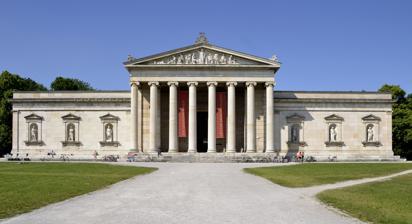
Building: Glyptothek
Country: Germany
Year built: 1830
This article is about the museum in Munich. For the museum in Copenhagen, see Ny Carlsberg Glyptotek . For the album by Momus, see Glyptothek (album) . Art museum in Munich, Germany Glyptothek Glyptothek The Glyptothek in Munich Location Munich , Germany Coordinates 48°08′47″N 11°33′57″E / 48.14639°N 11.56583°E / 48.14639; 11.56583 Type Art museum Website www .antike-am-koenigsplatz .mwn .de /en / The Glyptothek ( German: [ɡlʏptoˈteːk] ⓘ ) is a museum in Munich , Germany , which was commissioned by the Bavarian King Ludwig I to house his collection of Greek and Roman sculptures (hence γλυπτο- glypto- "sculpture", from the Greek verb γλύφειν glyphein "to carve" and the noun θήκη "container"). It was designed by Leo von Klenze in the neoclassical style , and built from 1816 to 1830. Today the museum is a part of the Kunstareal . History Detail of one of the niches on the façade The Glyptothek was commissioned by the Crown Prince (later King) Ludwig I of Bavaria alongside other projects, such as the neighboring Königsplatz and the building which houses the State Collection of Greek and Roman Antiquities , as a monument to ancient Greece . He envisioned a "German Athens", in which the ancient Greek culture would be remembered; he had this built in front of the gates of Munich. The Glyptothek is Munich's oldest public museum. The layout of the Königsplatz complex was designed by the architects Karl von Fischer and Leo von Klenze in 1815, the latter  arranged it in the style of a forum, with the Glyptothek on the north side. Colorful frescoes and stuccos made by distinguished artists such as Peter von Cornelius , Clemens von Zimmermann , and Wilhelm von Kaulbach adorned the walls of the museum. Glyptothek, interior 1900 In the few years between 1806 and the opening of the museum in 1830, Ludwig completed a notable collection of Greek and Roman sculpture. Through his agents, he managed to acquire such pieces as the Medusa Rondanini , the Barberini Faun , and, in 1813, the figures from the Aphaea temple on Aegina . The Second World War did not destroy much of the artwork in the Glyptothek; but the frescoes did not survive and only lightly plastered bricks were visible after the museum was reopened in 1972. Since the Assyrian Hall erected in the inner court by Klenze in 1864 was not rebuilt, the Assyrian Orthostat reliefs from the palace of king Ashur-nasir-pal II and a lion from the Ishtar Gate of Babylon were moved into the Staatliche Sammlung für Ägyptische Kunst . From October 2018 until January 2021 the Glyptothek was closed due to renovation works. The reopening was scheduled for January 27, 2021. The work on the second construction phase included the exterior of the Glyptothek and continued until the summer of 2021 while the museum was still open. Architecture The museum was designed in the Classical Greek - Italian style.  The portico is Ionic , and the outer walls contain niches , in which 18 original Roman and Greek sculptures stand, six on each wall (except the back).  The thirteen rectangular, square or round rooms are arranged around a courtyard, the vestibule in the central building dominates the halls of height. In front of the vestibule is the portico of twelve Ionic columns. The overlying gable includes a group of Johann Martin von Wagner . It represents Athena as protector of the plastic arts. The exterior walls are adorned with sculptures in niches, while the windows are open to the interior courtyard. The sculptures represent mythical or historical representatives of the arts, these are in the front of the Königsplatz Daedalus , Prometheus , Hadrian , Pericles , Phidias and Hephaestus . On the western and eastern side of the building there are sculptors of the Renaissance and of the times when the Glyptothek was built, including Bertel Thorvaldsen and Antonio Canova , whose works were once on display earlier in the Hall of the Glyptothek but were later moved to the Neue Pinakothek . The museum was originally built completely out of marble. However, during World War II the museum was bombed, and later reconstructed.  The walls from the interior are composed of red brick and painted with a light plaster. The interior has domed vaulting. Collections The Glyptothek contains sculptures dating from the archaic age ( c. 650 BC ) to the Roman era ( c. 550 AD ). Other notable sculptures, mosaics and reliefs can also be found here.  This collection is complemented by the terracotta and bronze collections in the Staatliche Antikensammlung (State Collection of Greek and Roman Antiquities), which is located opposite the Glyptothek. Detail of the Aegina temple figures. Barberini Faun . Archaic period (700-490 BC) Among the most famous sculptures covering Archaic Greece are the Munich Kouros (statue of an adolescent from Attica, c. 540 BC), the Kouros of Tenea (statue of an adolescent from Corinth, c. 560 BC) and the temple figures from Aegina (510-480 BC). Of the latter, there are in fact two sets of similar sculptures at the Glyptothek. As archeologists excavated the site at Aegina, these two sets were discovered, and it was later theorized that the original temple was destroyed during the Peloponnesian War and another temple was erected shortly after in its place. The extant temple of c. 500 BC was built over the remains of an earlier temple of c. 570 BC, which was destroyed by fire c. 510 BC. The elements of this destroyed temple were buried in the infill for the larger, flat terrace of the later temple, and are thus well preserved. Classical period (490–323 BC) To the most famous sculptures of Classical Greece belong the portrait of Homer (460 BC),  the so-called Munich King (460 BC), who probably represented Hephaestus , the Statue of Diomedes (430 BC), the Medusa Rondanini (440 BC), the Funeral stele of Mnesarete (380 BC), the Statue of Eirene (370 BC), the grave relief of a youth with his hunting dog (360 BC), a portrait of Plato (348 BC), the Alexander Rondanini (c. 338 BC) and the Ilioneus (c. 320 BC). Hellenistic period (323–146 BC) The most famous sculpture representing the Hellenistic period is the Barberini Faun (220 BC). Among the famous Roman copies of Greek sculptures are the Boy with the Goose (c. 250 BC) and the Drunken Woman (attributed to Myron of Thebes ; c. 200 BC). The marble portrait of Alexander the Great ( Alexander Schwarzenberg ), with which the Hellenistic period began, dates from c. 330 BC. Roman period (150 BC – 550 AD) Bust of Emperor Augustus (Augustus Bevilacqua), wearing the Civic Crown . An overview of the room containing the Roman period art with the bust of Emperor Trajan (reign 98–117 AD) in the front. The Glyptothek keeps a large collection of Roman busts , among  the most famous ones are the busts of Gaius Marius and Sulla (c. 40 BC), the Emperors Augustus (c. 40 AD), Nero (65 AD), Septimius Severus (200 AD) and his wife Julia Domna (195 AD). A heroised statue portrays Domitian as prince (70/80 AD).  With the support of the cultural foundations of the German states, the Glyptothek was able to acquire in 2017 a bust of Caligula (c. 40 AD), excavated in Córdoba in 1937. The Emperor, like the Munich portrait of his ancestor Augustus ( Augustus Bevilacqua ), bears the corona civica .  As a head of Tiberius has long been in the Glyptothek and a head of Claudius ( Claudius Jucker ) was donated in 2012, the Glyptothek owns portraits of all five emperors of the Julio-Claudian dynasty . To the major attractions belong also a colossal statue of Apollo (1st/2nd centuries AD) from a Roman villa in Tuscany, several Roman sarcophagus reliefs and mosaic floors. The marble statue of Artemis as mistress of the animals dates from 50 AD. An imitation of the classical style is the Roman head of a youth in bronze (ca Christ's birth). The Roman period is also represented by several reliefs (Relief of gladiators, 1st century BC) and mosaics (Aion mosaic, c. 200–250 AD). Gallery Figures of the Aphai temple. Pediment of the Aphai temple. Headless sphinx. Bust of Roman man. Bust of Roman woman. Colourful Gods exhibition. See also Propylaea (Munich) Konzerthaus Berlin References